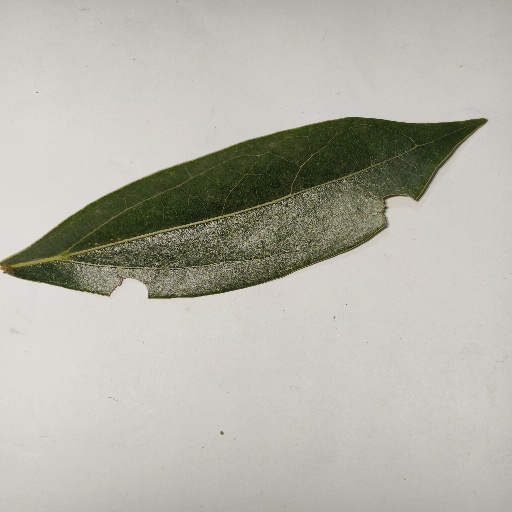
Species: Camphor
Leaf condition: Shot Hole